Air combat manoeuvring

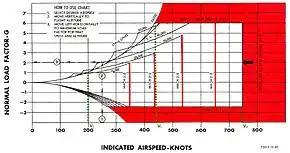
A flight envelope diagram showing V (stall speed at 1G), V (corner speed) and V (dive speed)

There are five things a pilot must remain aware of when contemplating aerial engagement; of these, seeing and keeping sight of one's opponent are the most important. In Southeast Asia, over 85 percent of all kills are attributed to the attacker spotting and shooting the defender without ever being seen. Structural limitations of the attacking and defending fighters must be taken into account, such as thrust-to-weight ratio, wing loading, and the "corner speed" (the maximum or minimum speed at which the aircraft can attain the best turning performance). Variable limitations must also be considered, such as turn radius, turn rate and the specific energy of the aircraft. Position of aircraft must quickly be assessed, including direction, angle off tail (the angle between flight paths), and closing speed. Also, the pilot must be aware of his wingman's position and maintain good communication.